Beautiful (Christina Aguilera song)

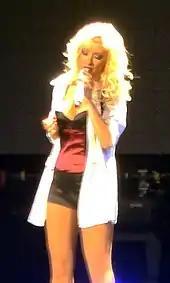
Aguilera performing "Beautiful" on her Back to Basics Tour

"Beautiful" received universal acclaim from music critics who praised its empowering lyrics. Stephen Thomas Erlewine of AllMusic commended the song for not following the "club and street-level R&B, which fit her poorly". Similarly, a reviewer from "Billboard" described "Beautiful" as a "single-worthy ballad" from a record of "pleasantly surprising depth". In a separate review, Chuck Taylor from the same magazine deemed the song "breathtaking", and highlighted its melody and lyrical message. "Entertainment Weekly"s David Browne called the song one of "Stripped"s "moments", noting that it is "more restrained" than the other songs from the album. Sal Cinquemani of "Slant Magazine" commented that the collaboration with Linda Perry found Aguilera "truly naked" and reflective of the album's title. "Stylus Magazine"s Todd Burns gave "Stripped" a negative review, but complimented "Beautiful" for "tastefully [reining] in Aguilera's frequent vocal acrobatics". Jane Dark of "The Village Voice" compared the song to the works of Mariah Carey "made back when she was a natural", and the "Attitude" magazine called it "universal". "The Advocate"s Larry Flick named "Beautiful" a "Beatlesque ballad" and the "great queer anthem of 2003". He also listed it as one of the best songs of the year. Ian Watson of "Dotmusic" shared a similar sentiment to Flick's, writing that the single resembles the work of the Beatles. In contrast, Amanda Murray from Sputnikmusic criticized the "platitude-drenched" lyrics but praised the overall production. At the 2004 Grammy Awards, "Beautiful" won the award for Best Female Pop Vocal Performance and was nominated for Song of the Year.